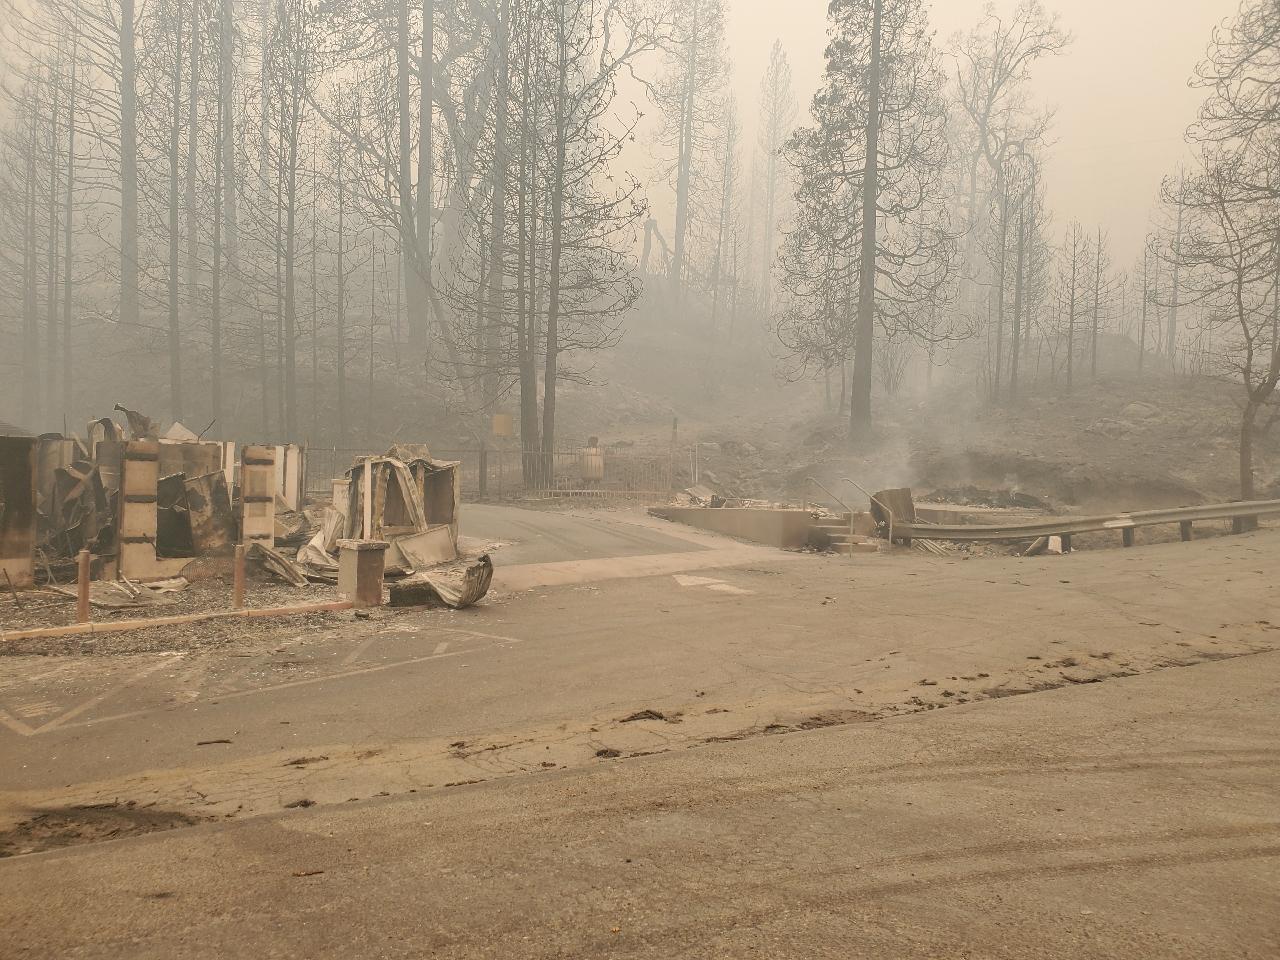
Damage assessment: destroyed